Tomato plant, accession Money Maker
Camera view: vertical (180 deg); turntable rotation: 120 degrees
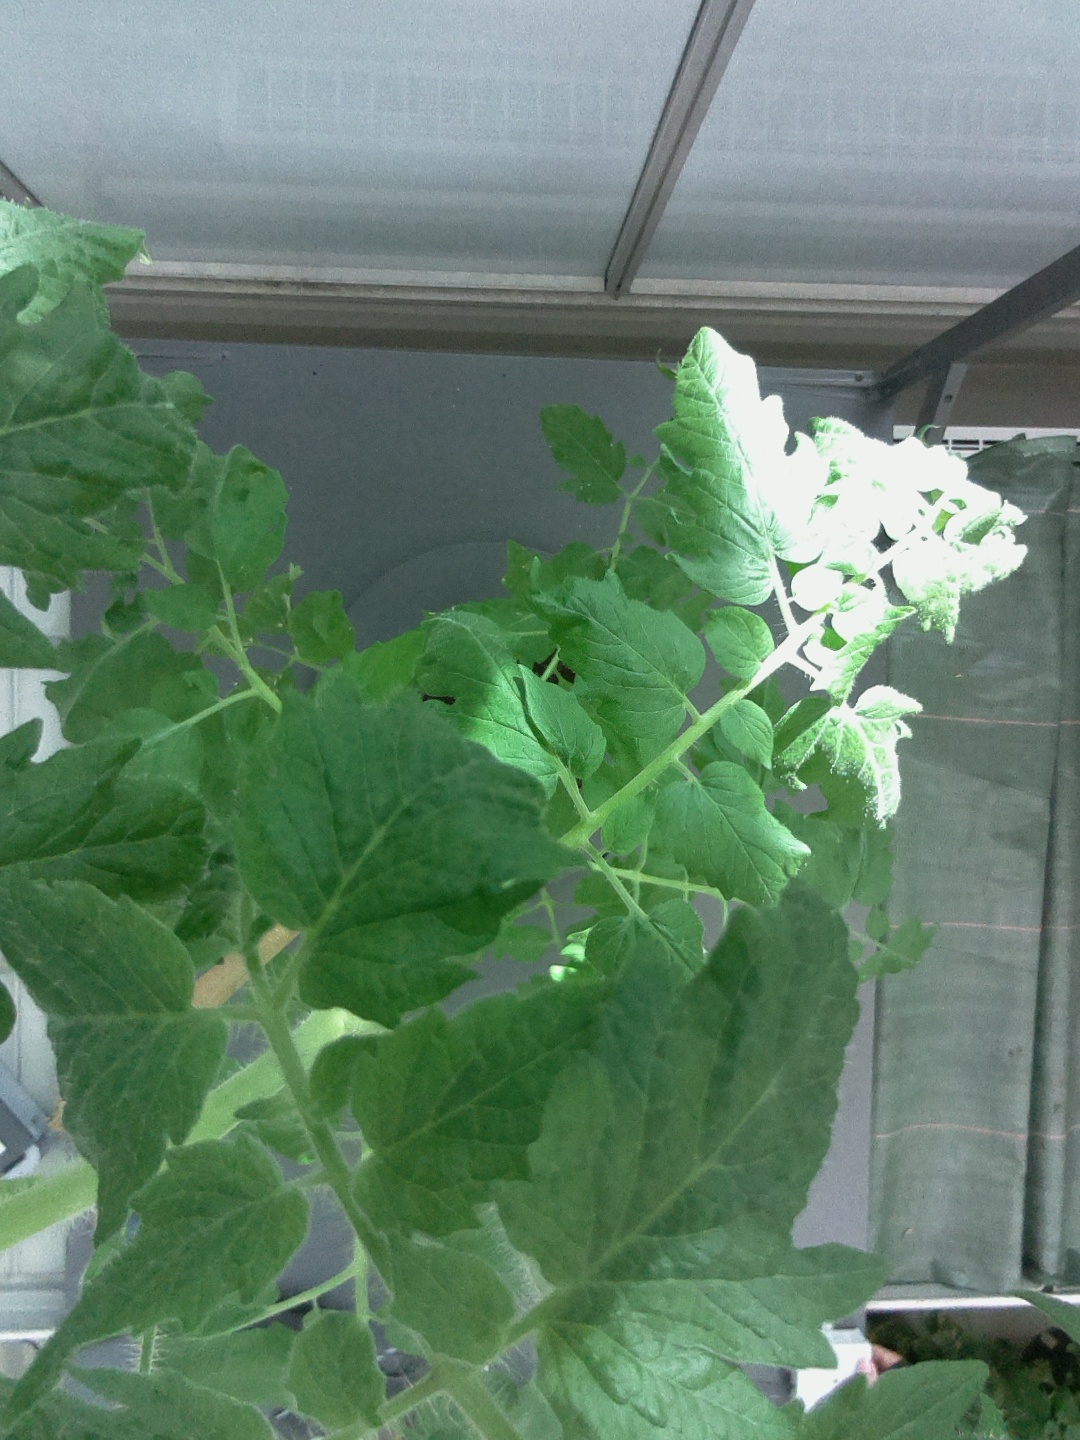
BBCH growth stage 61: 10%-20% of flowers open